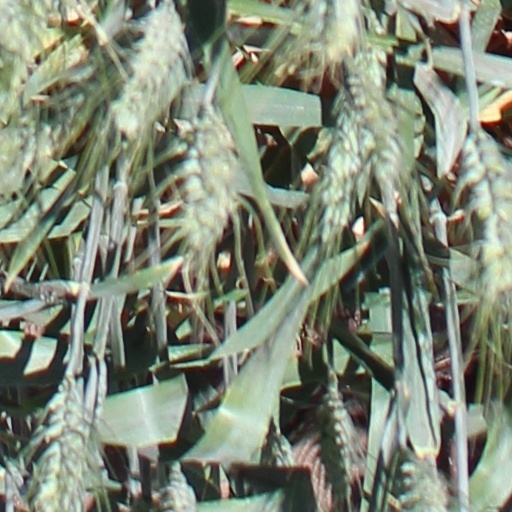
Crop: wheat